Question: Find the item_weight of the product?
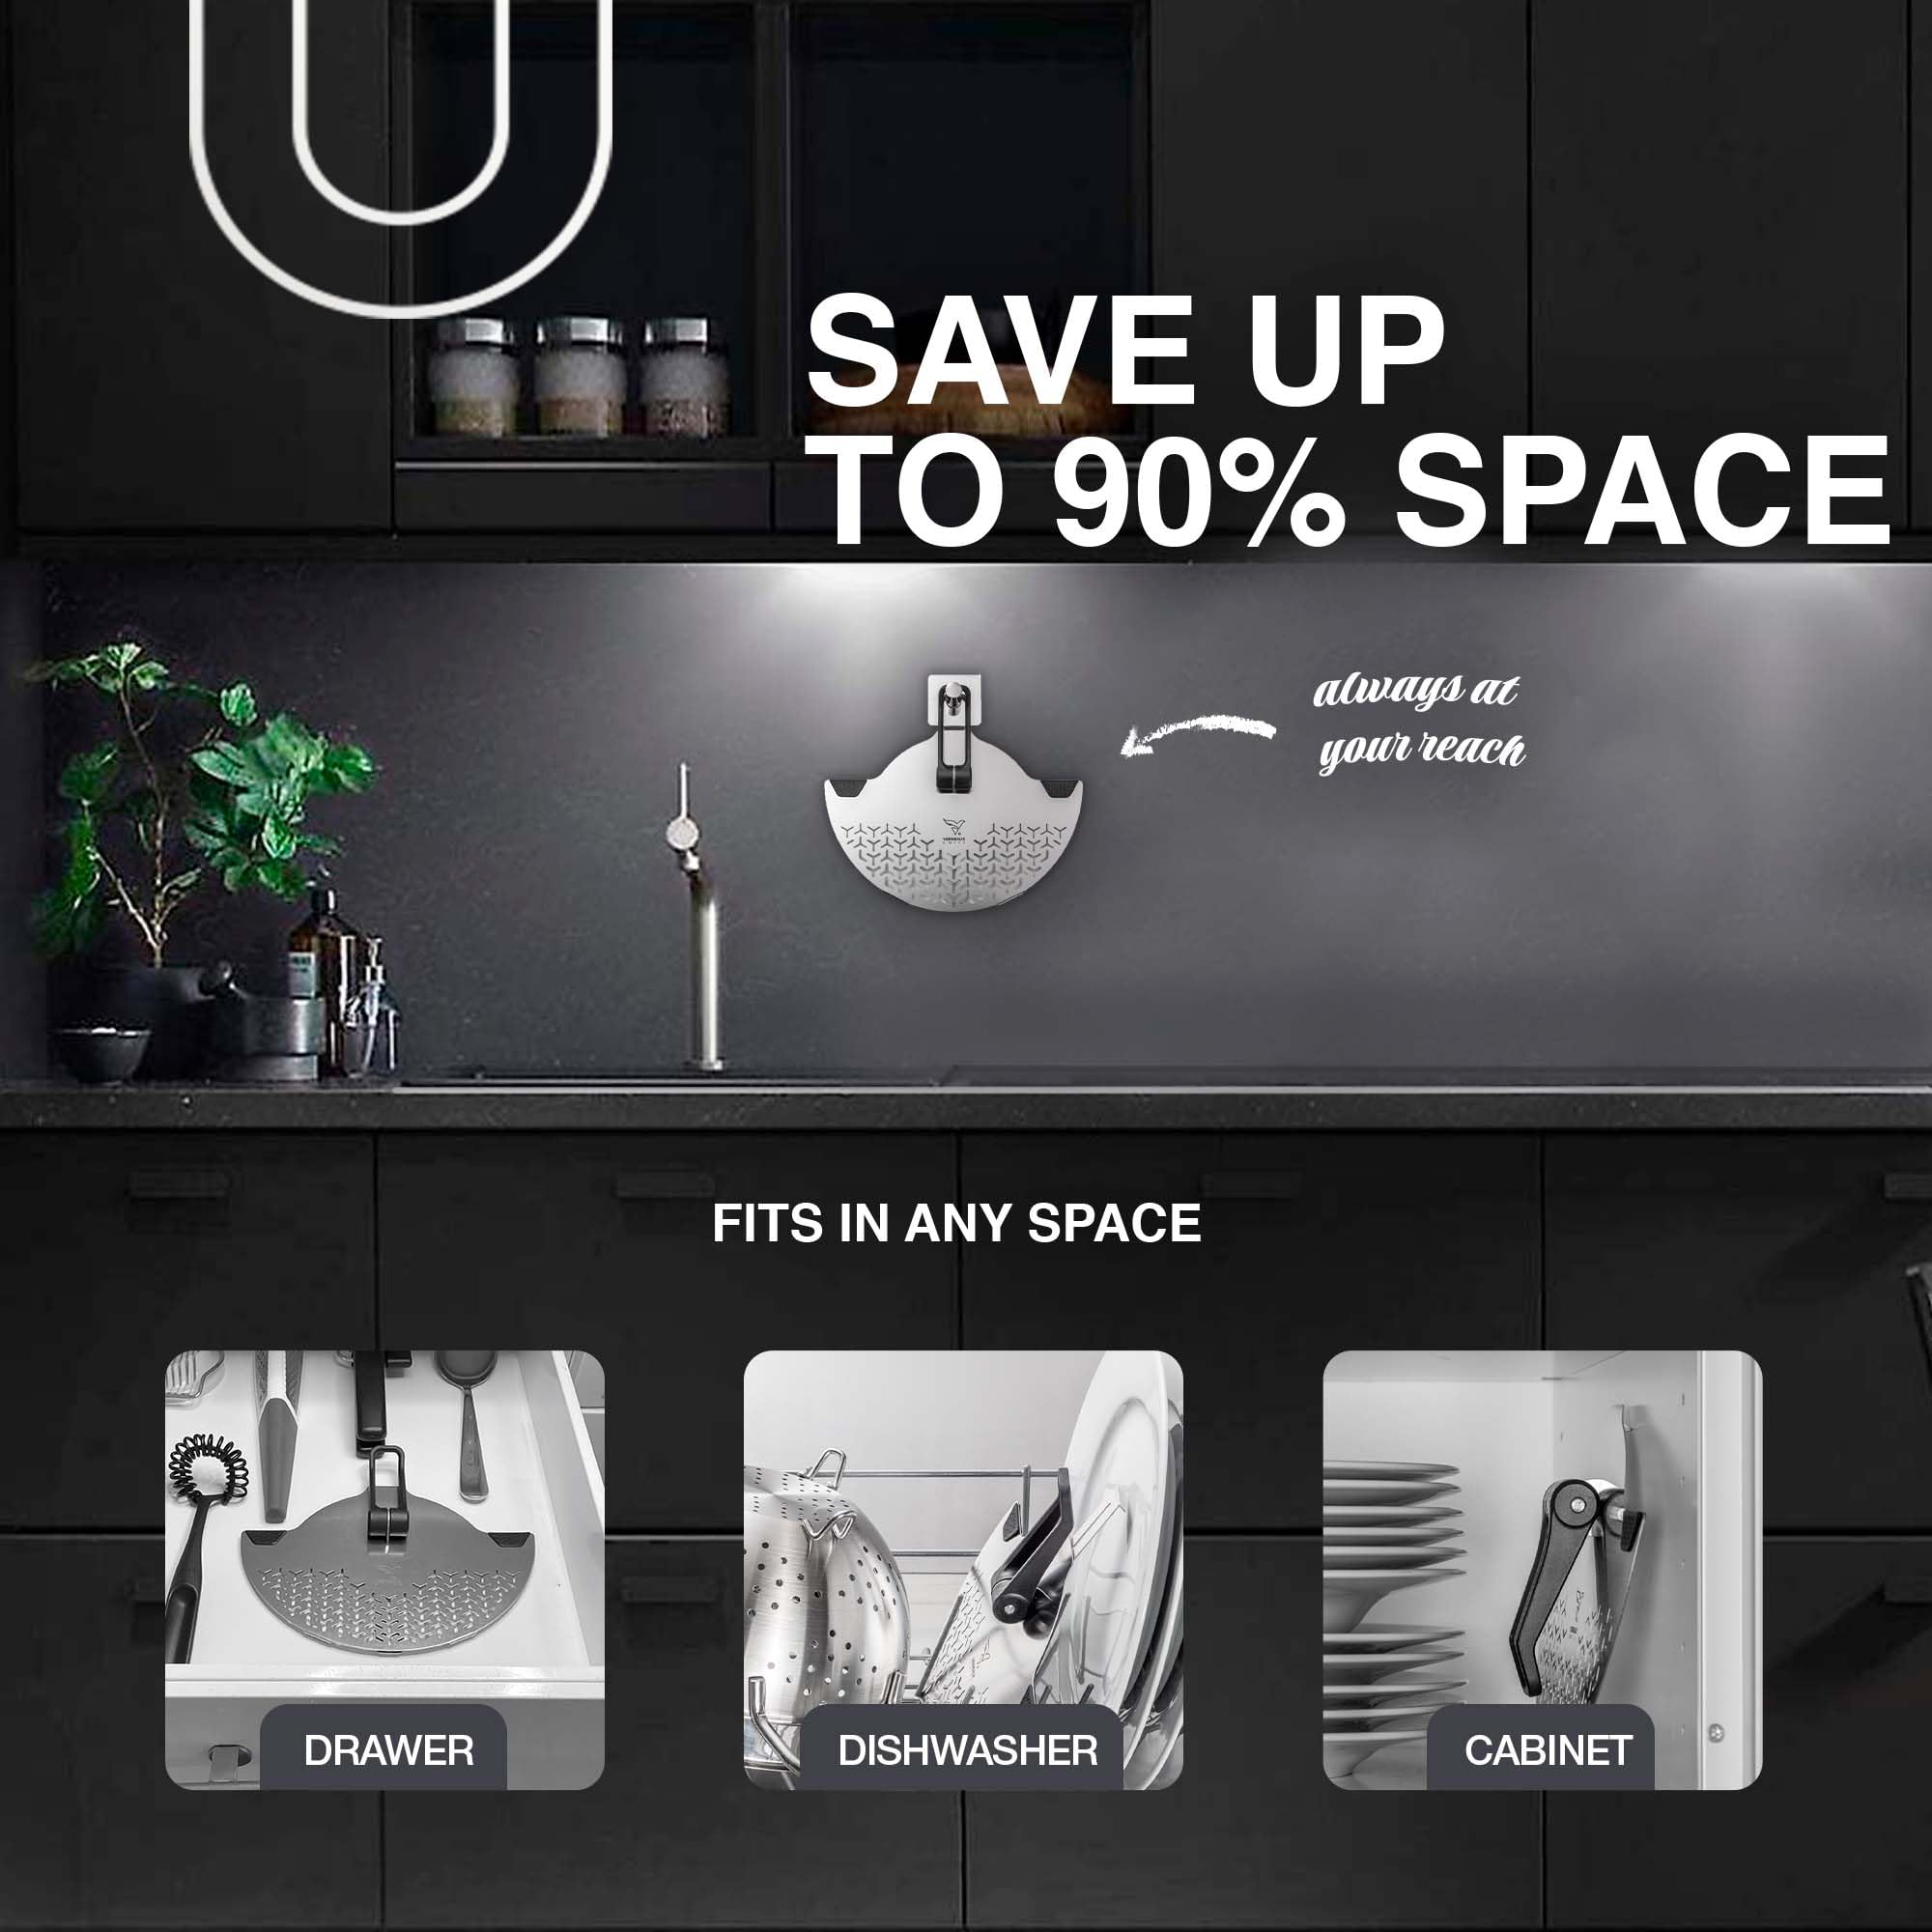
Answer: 90.0 ton